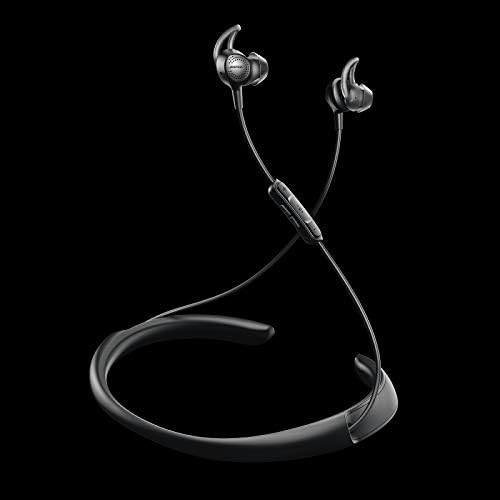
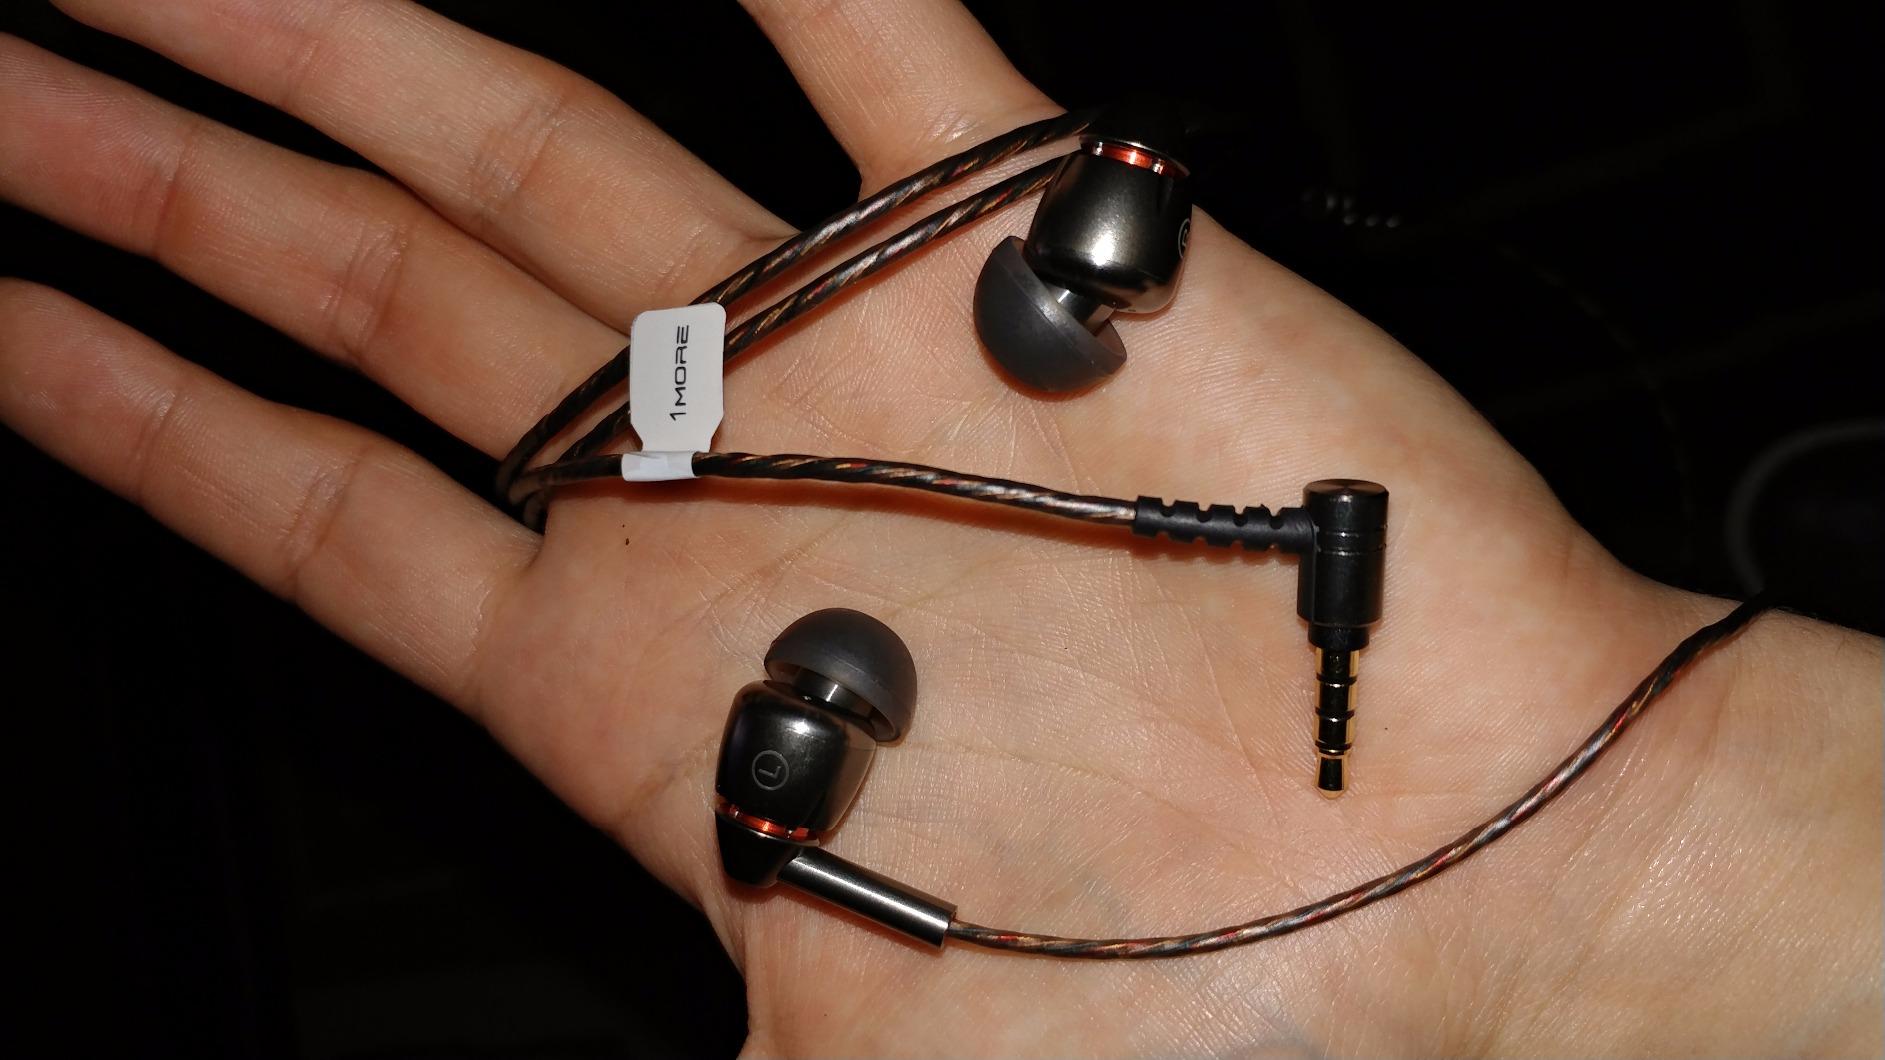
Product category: headphones
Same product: no